Lion-tailed macaque

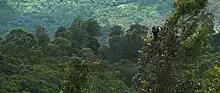
Lion-tailed macaque in the Anamalai Hills

The lion-tailed macaque is a rainforest dweller, often found in the upper canopy of tropical moist evergreen forests or monsoon forests. It is diurnal, meaning it is active exclusively in daylight hours. When active, they will spend half the day foraging, and the other half will be spent resting or finding new areas to forage. This species tends to avoid humans more than other macaques, however, habitat loss has led to increased habituation and conflict with humans.